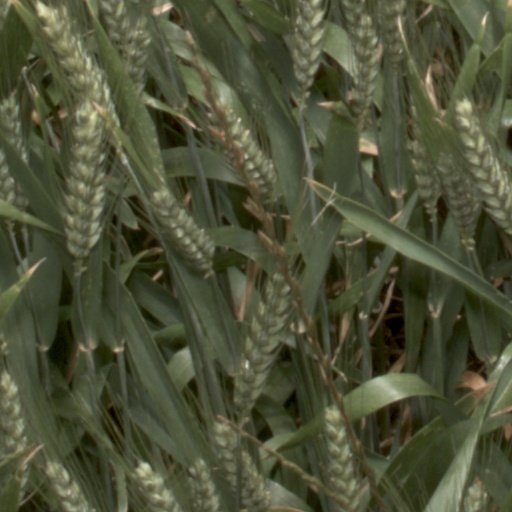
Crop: wheat